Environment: real
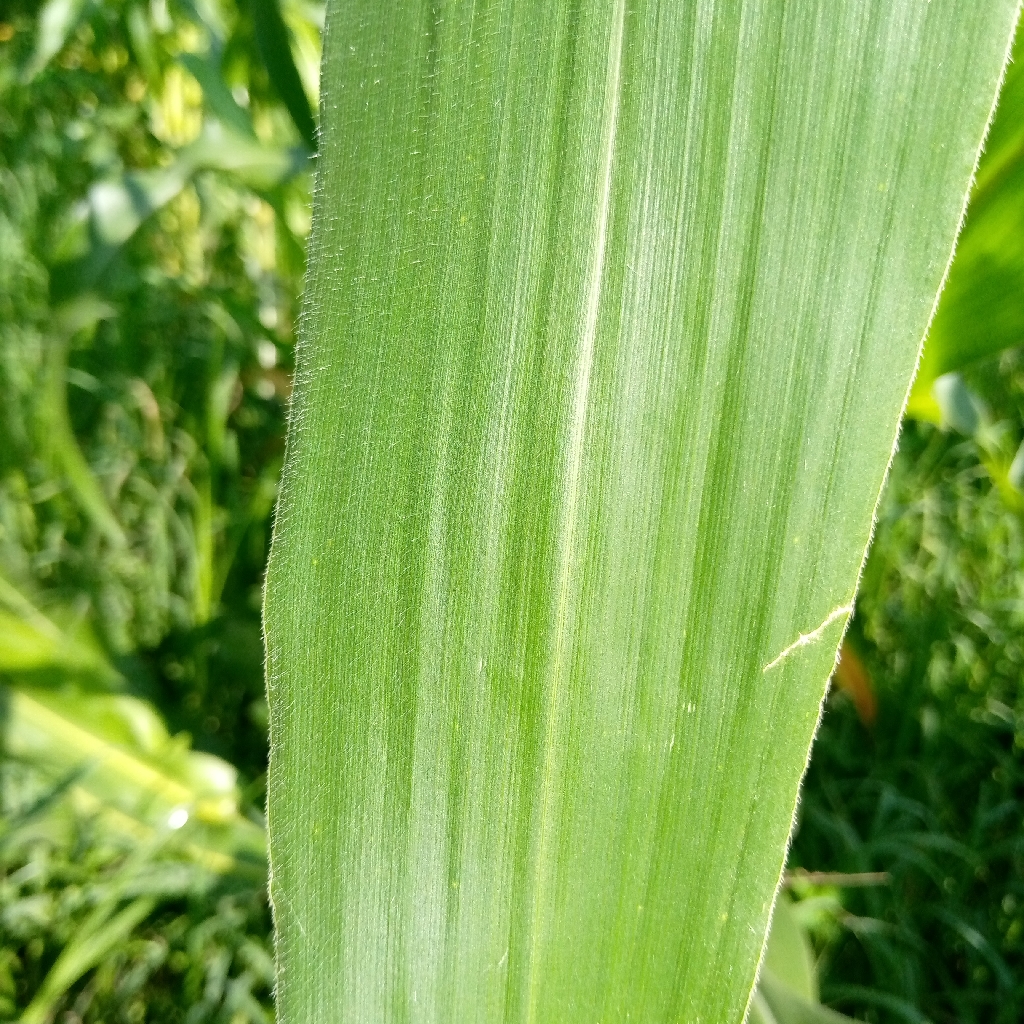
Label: healthy